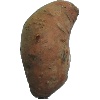
Label: potato_sweet